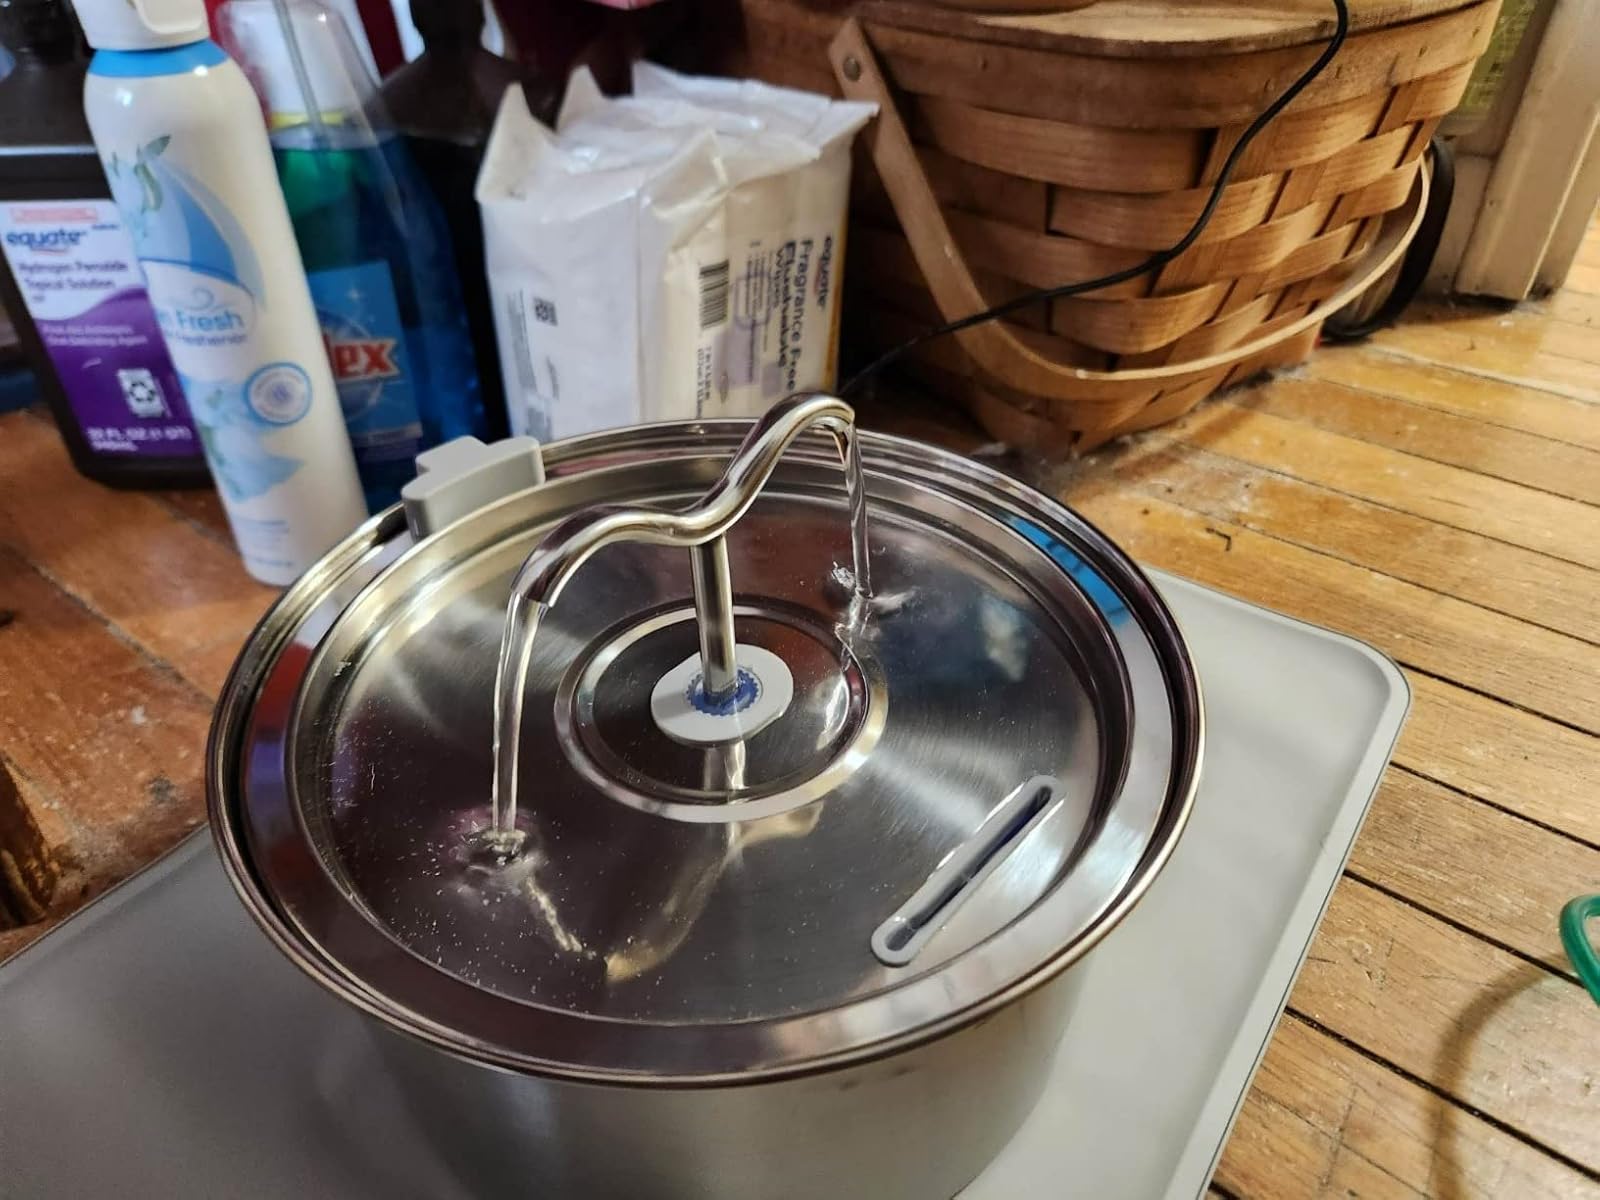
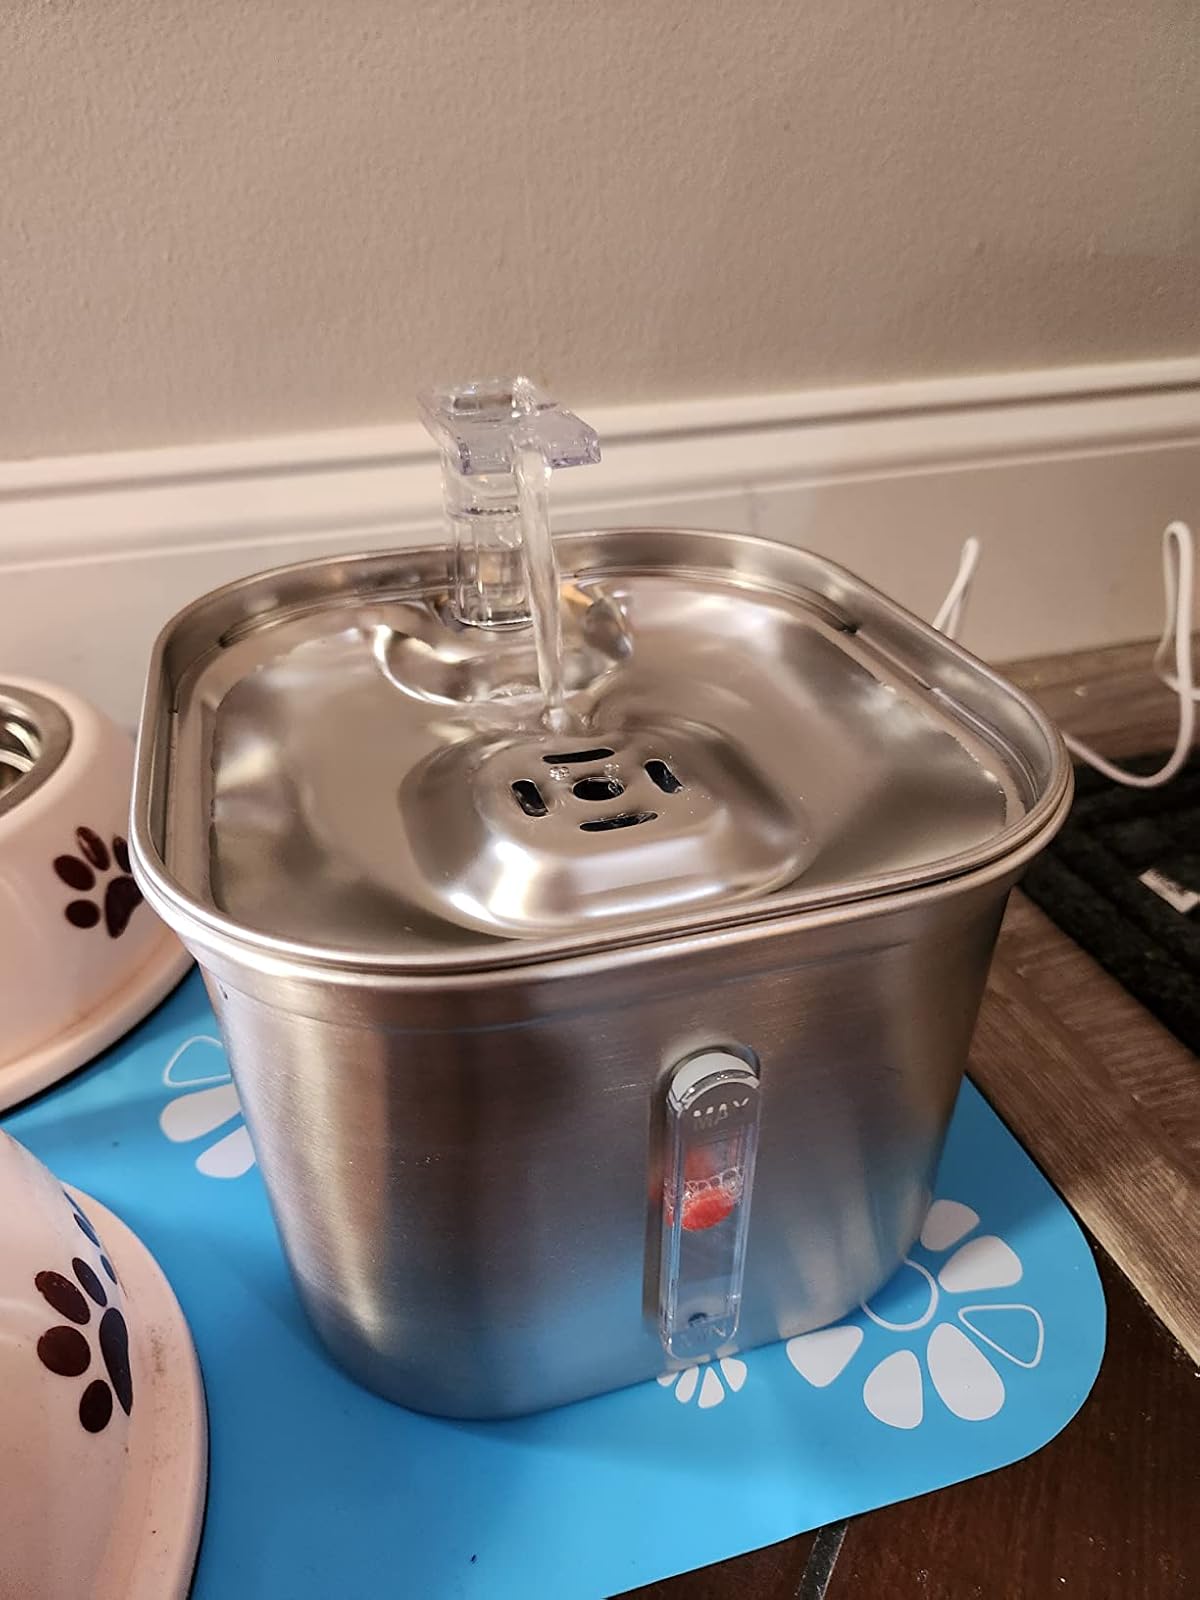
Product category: items_bowl
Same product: no